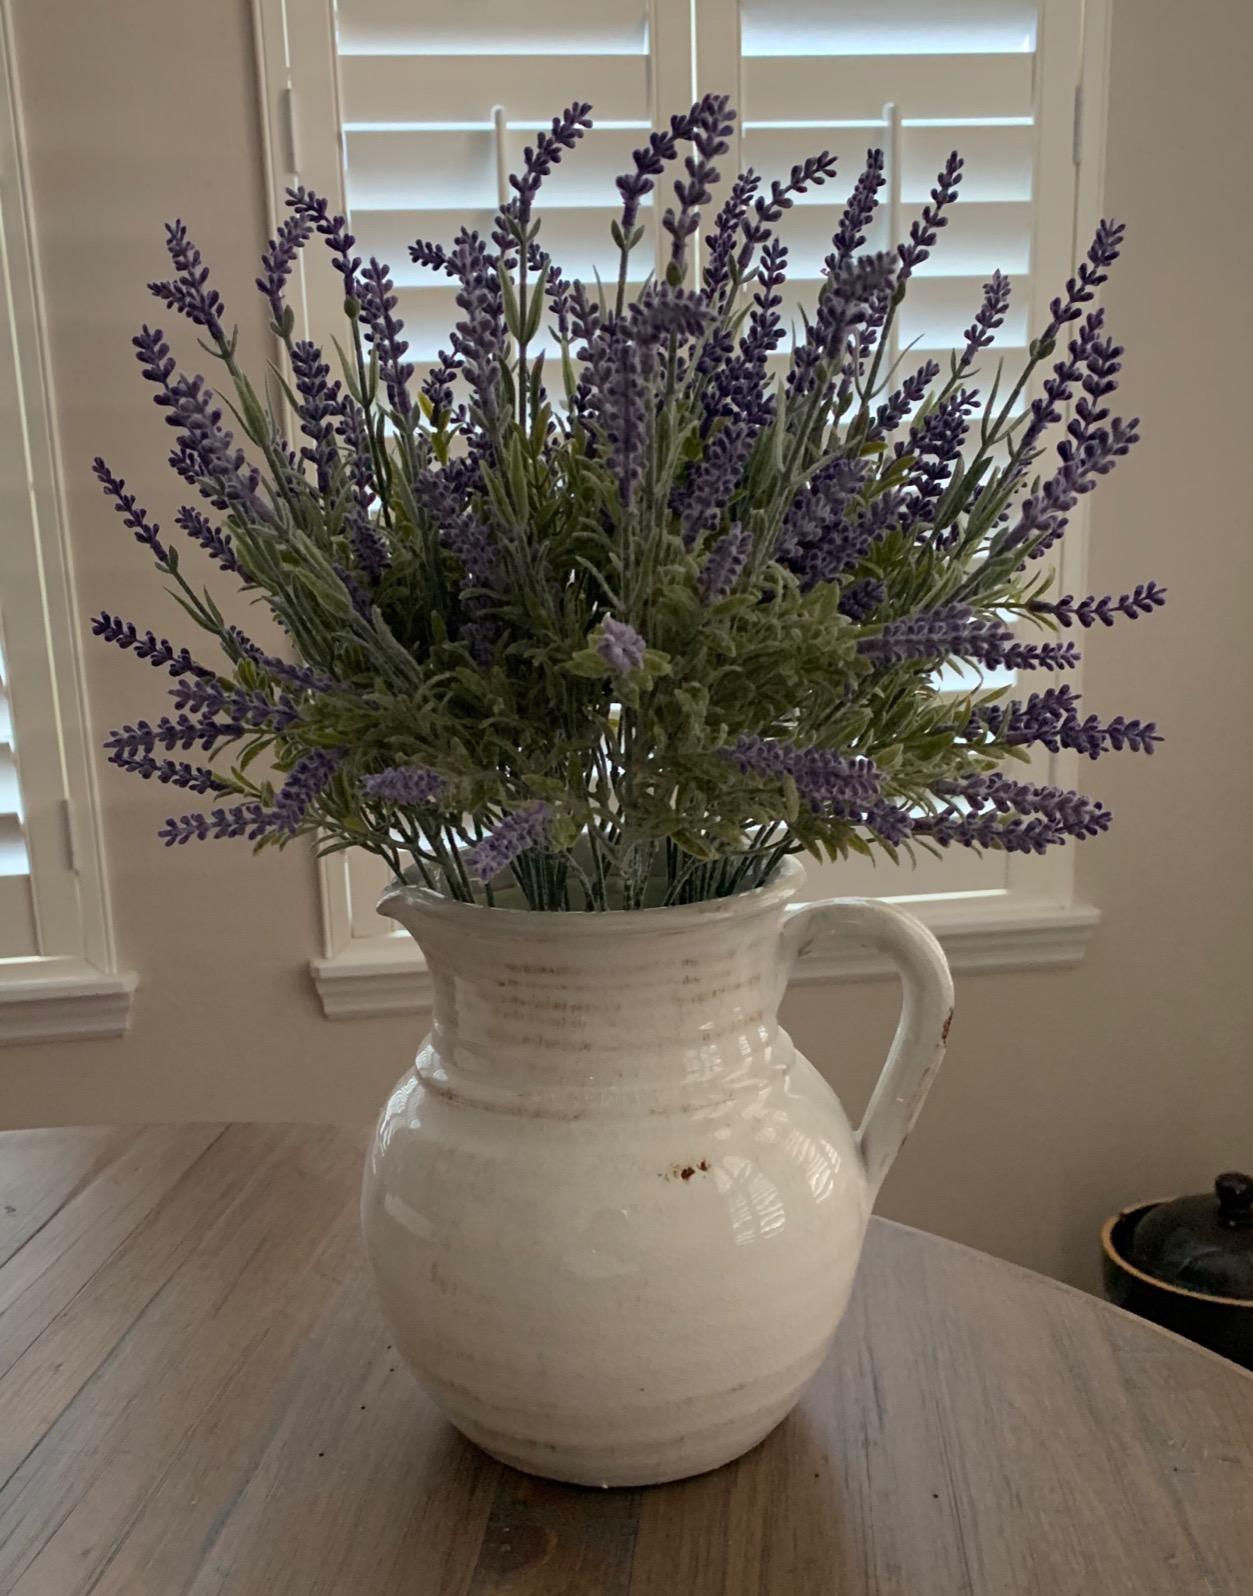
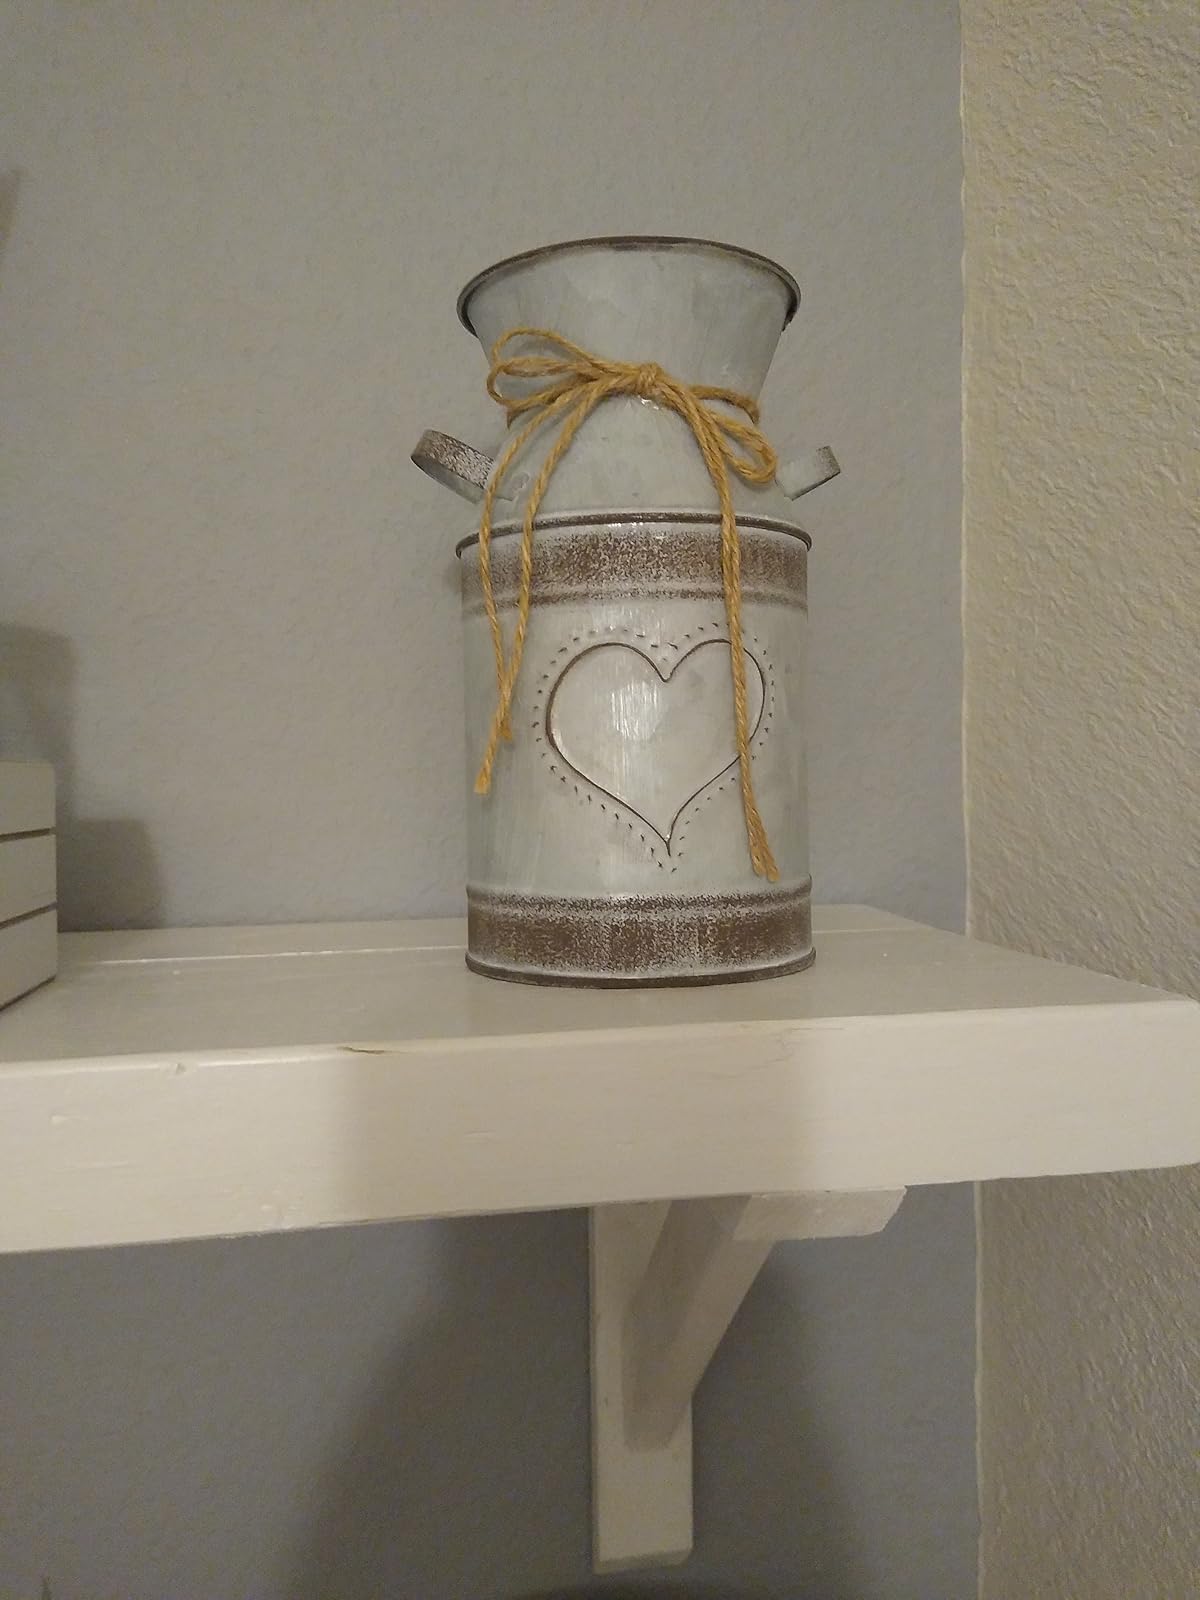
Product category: vase
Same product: no